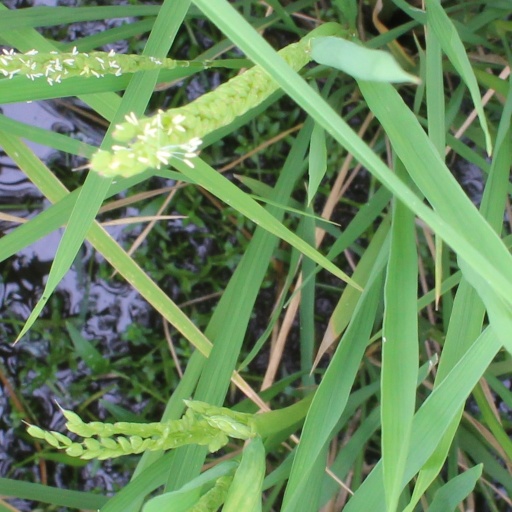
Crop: rice